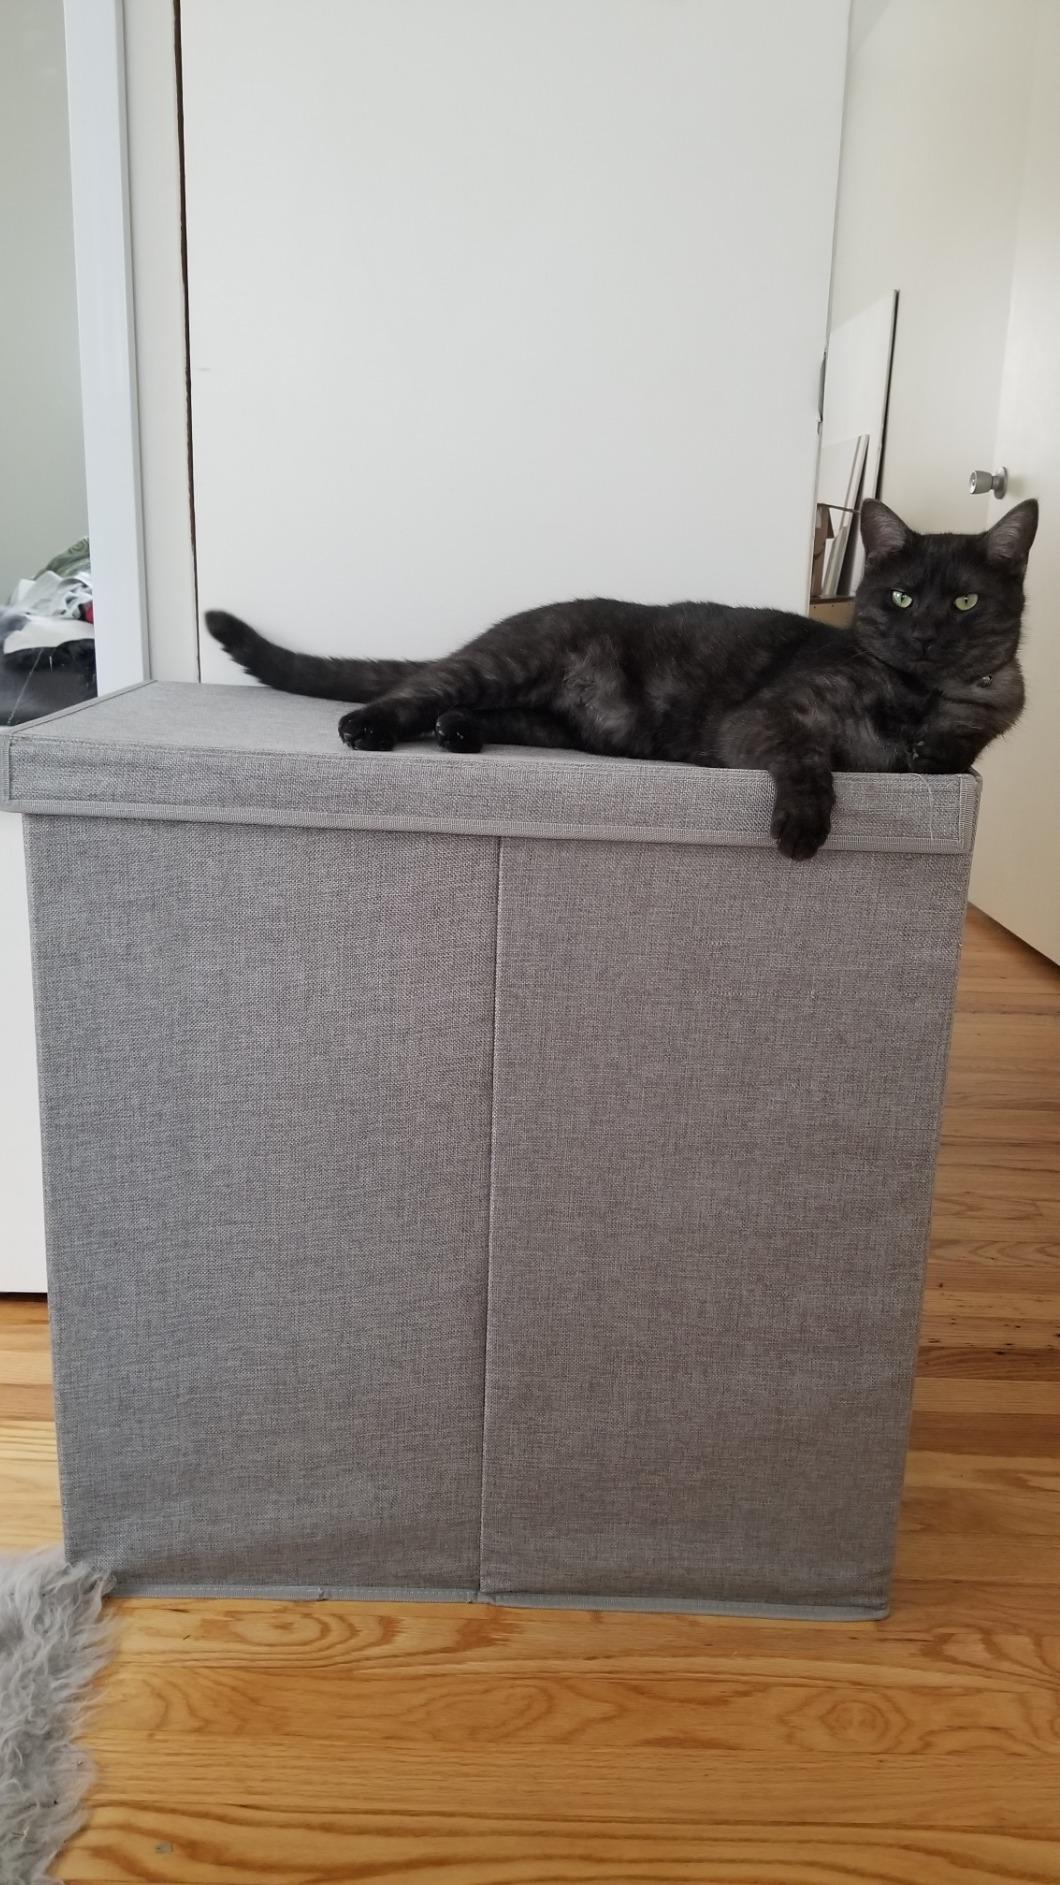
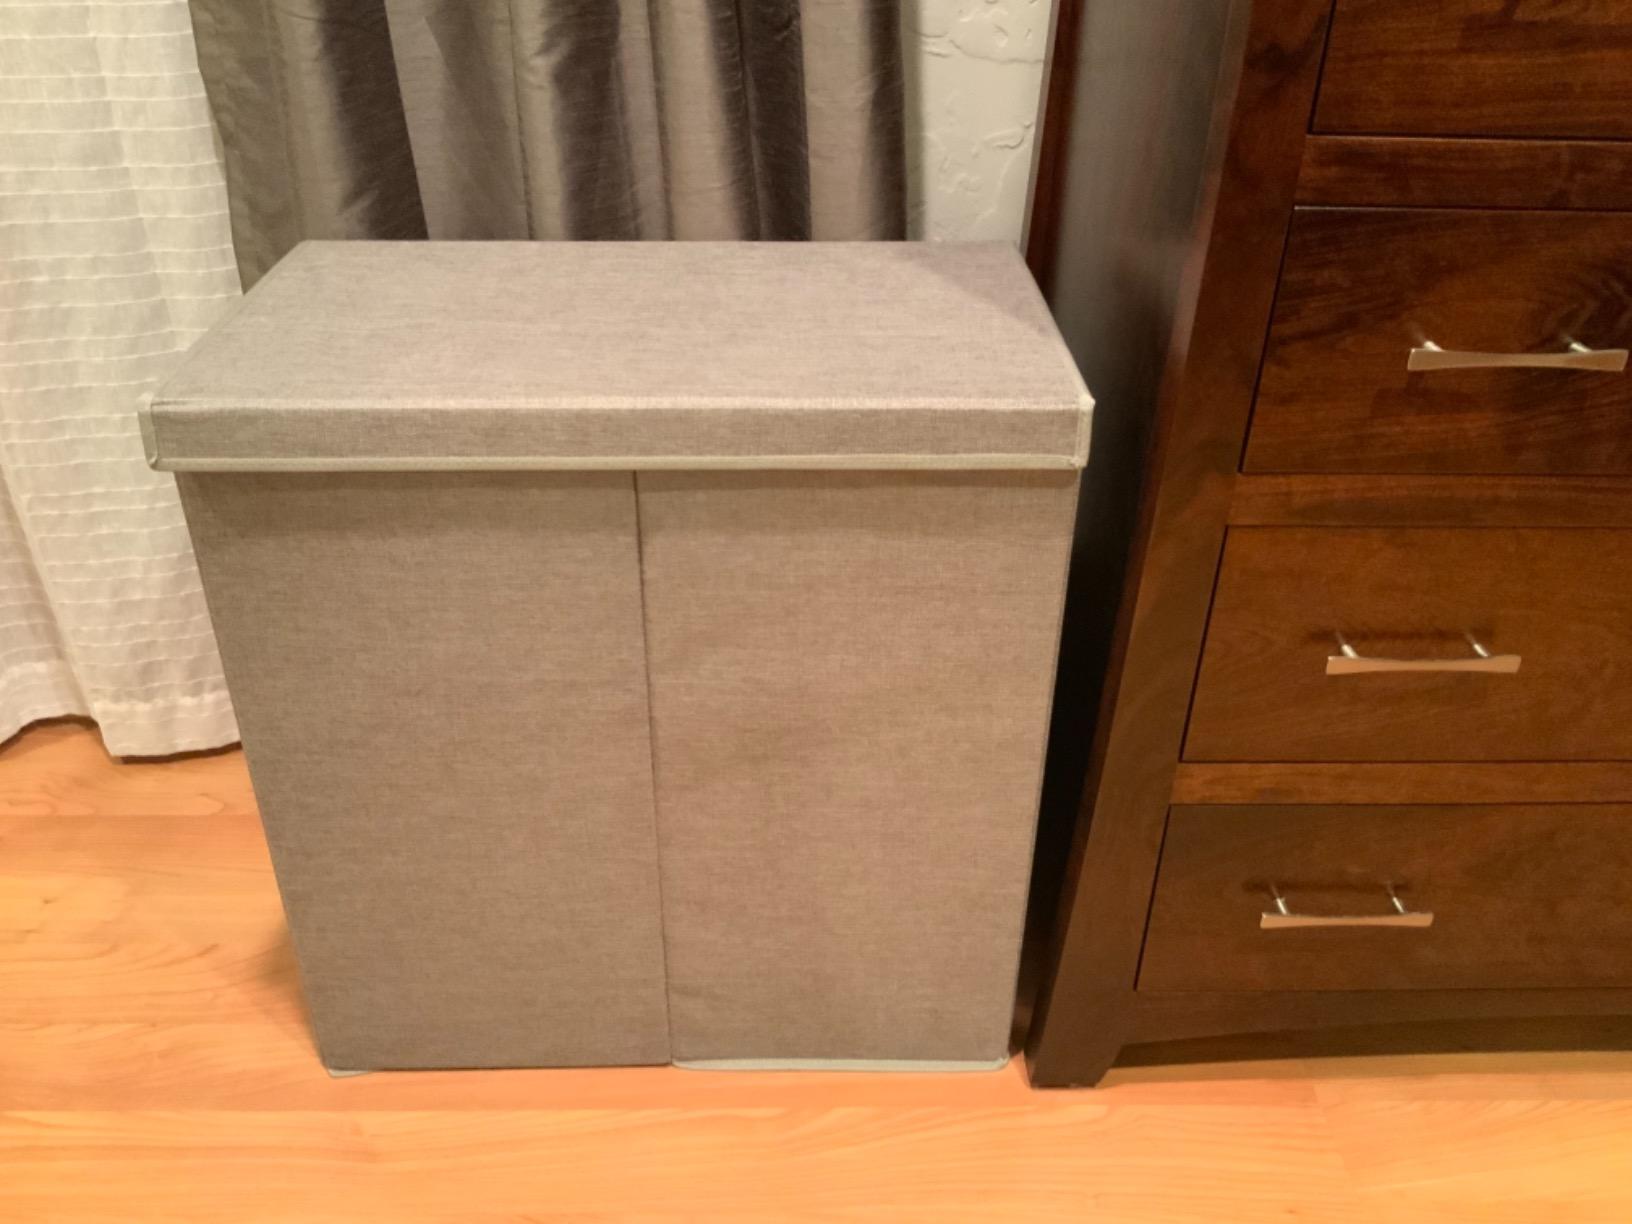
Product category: items_hamper
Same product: yes